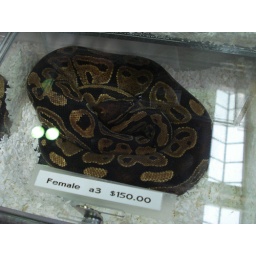
Taken at the Nov. 10th Rocky Mountain Reptile Expo in Denver. Random female ball python.